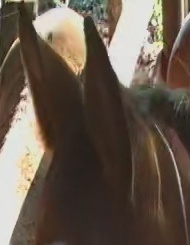
Face region: ears (position_of_ears)
Pain indicator: not_present